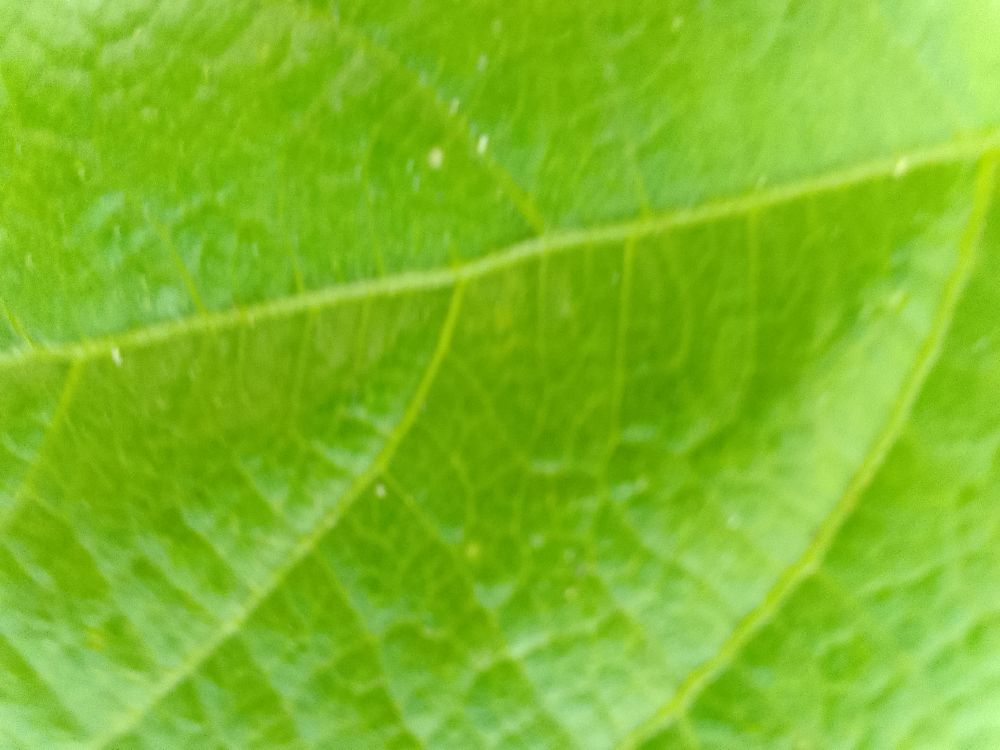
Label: healthy